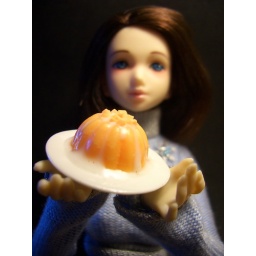
My Unoa girl holding up a mango pudding with mango topping. Yummy!Measures 3/4&amp;quot; in diameter, plate is 1&amp;quot;